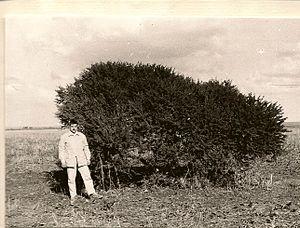
Un bel exemplaire situé dans la vallée de l'Oued Mellah, 1km au Nord de sidi-Abelah-el-Jebaar. Un bel arbre d'Acacia gummifera talh bleddi.
L'oued Malleh est un fleuve côtier marocain de la région de Casablanca. Son eau, comme celle de beaucoup d'oueds du Maroc, véhicule un peu de sel.
Vachellia gummifera ou Gommier marocain, est une espèce d’arbuste épineux de la famille des Fabacées, qui vit en zone semi-aride. Son nom arabe est talh bledi, par opposition avec une espèce voisine introduite, l'Acacia horrida qui est appelé talh roumi ou Gommier du Cap.